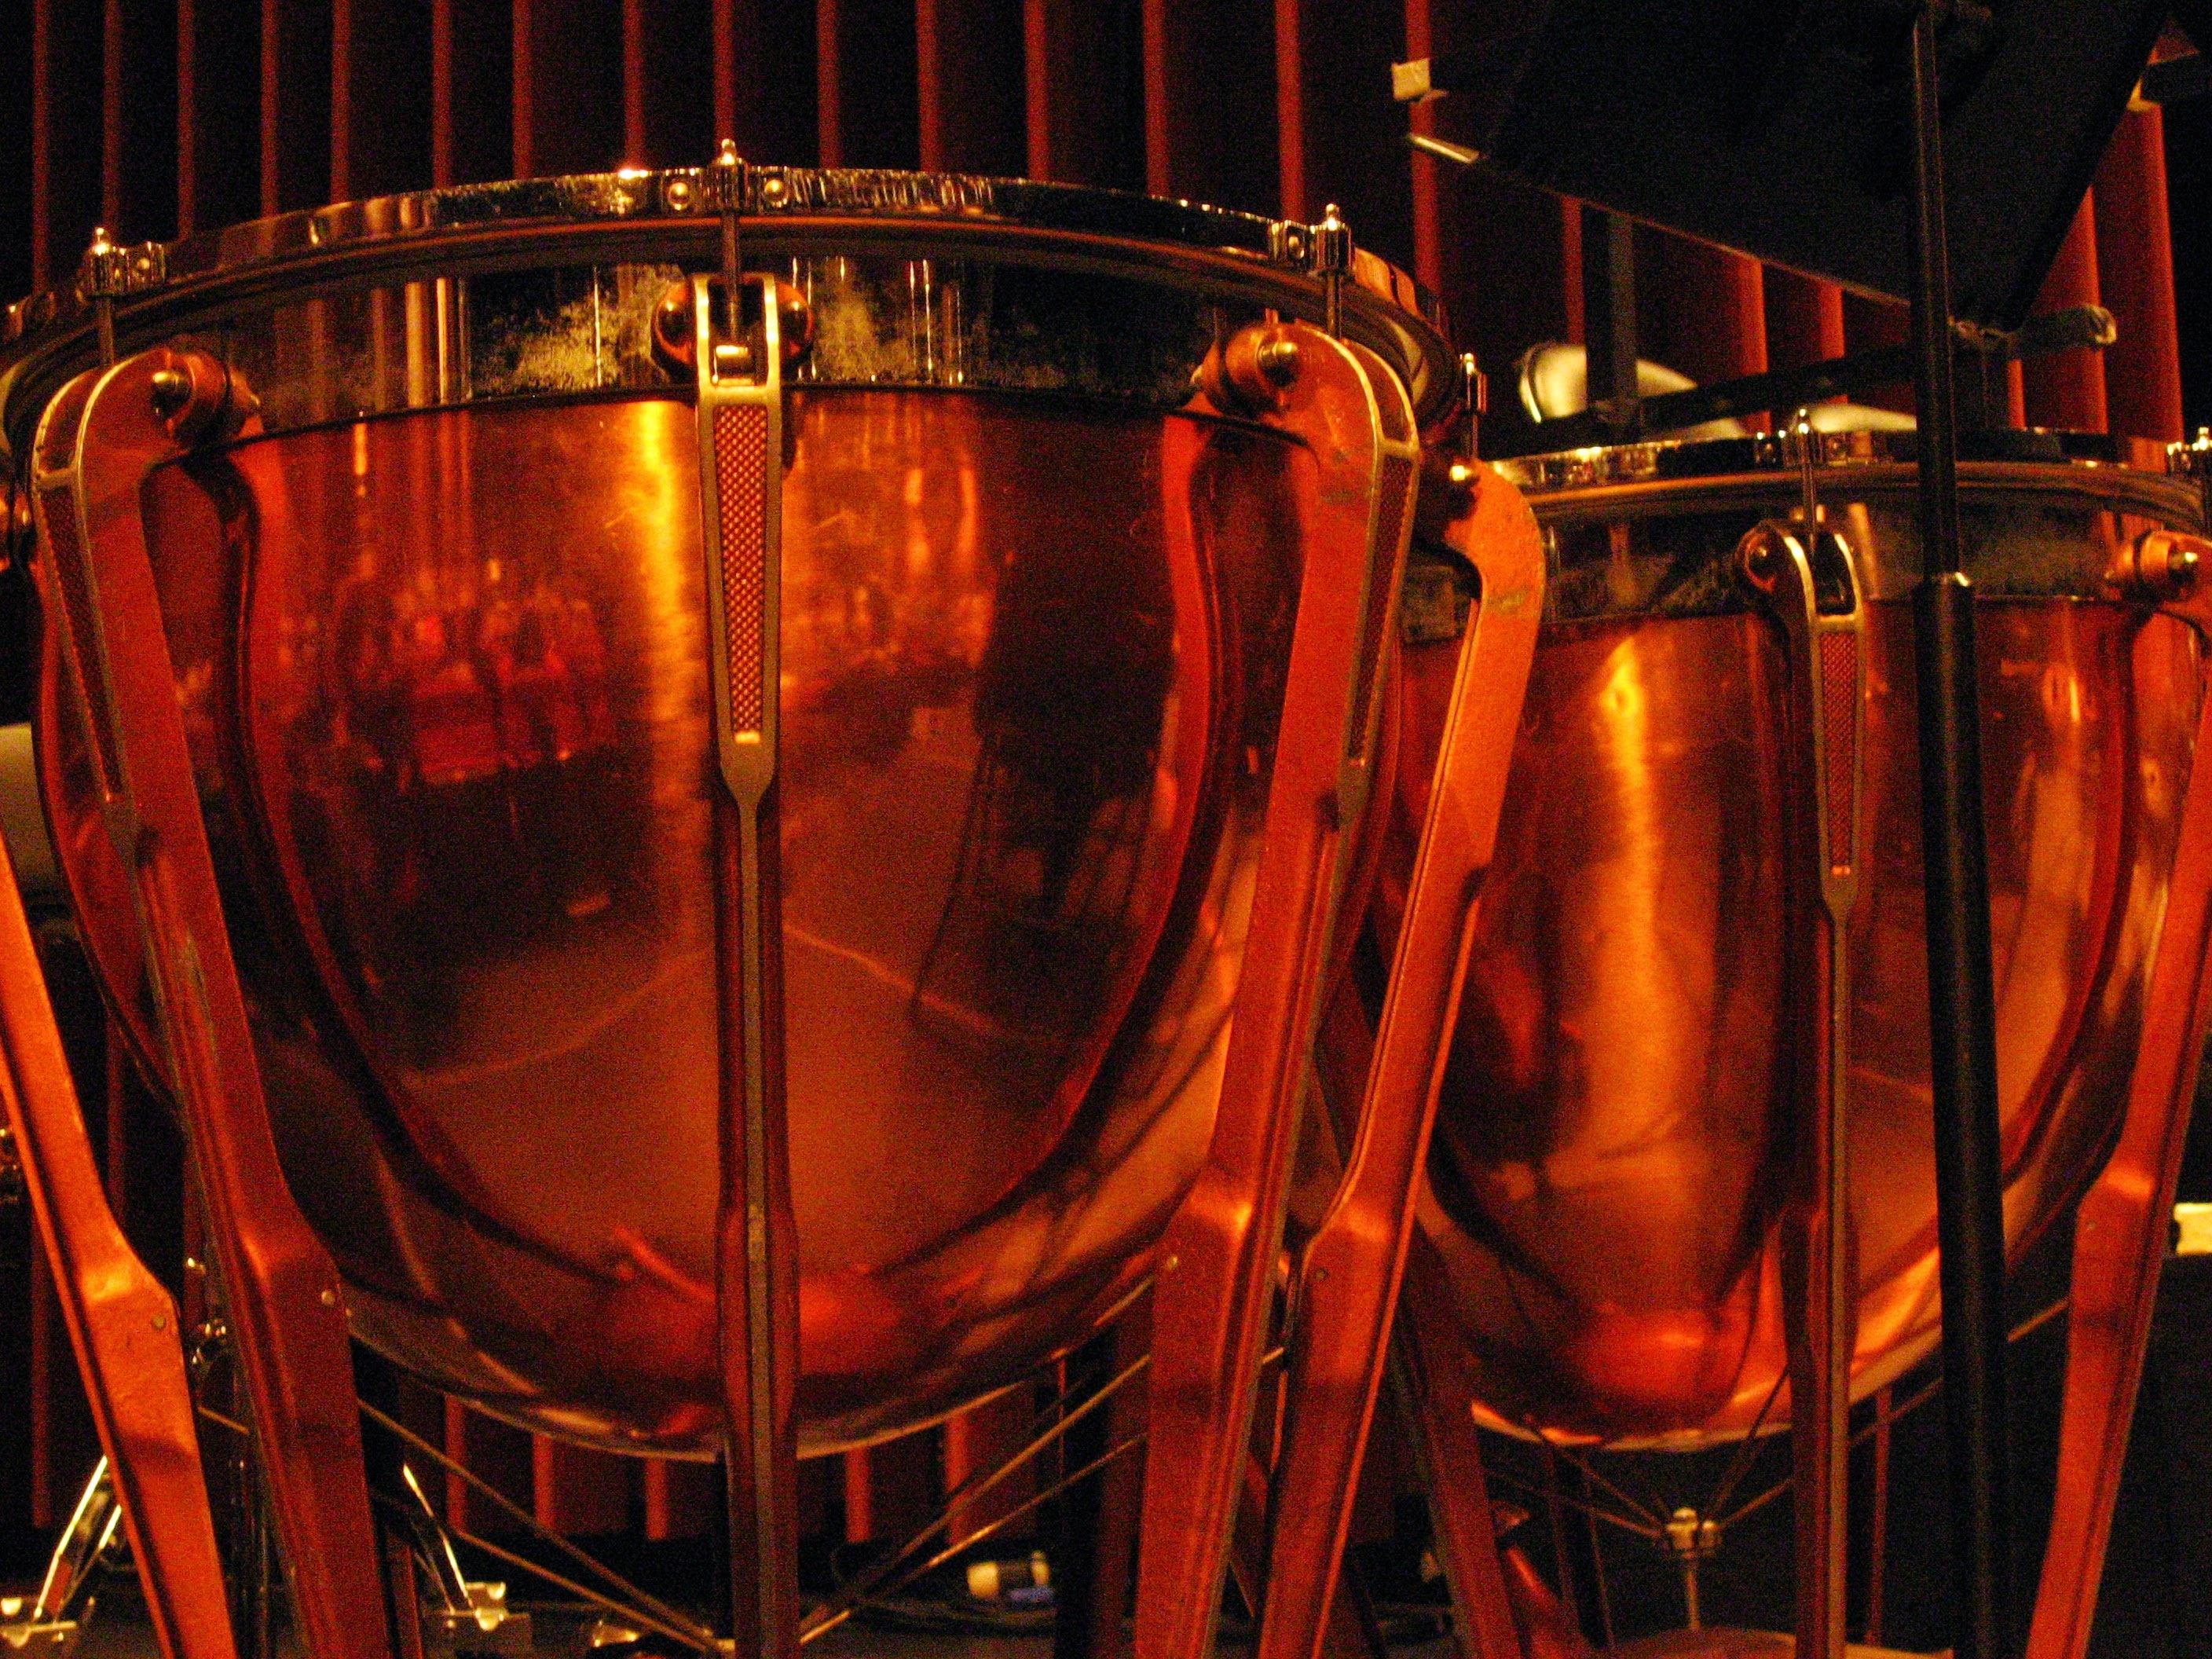
music, instrument, drum, musical instrument, percussion, stage, gold, brass, musical, sound, drums, drummer, instruments, musical instruments, man made object, skin head percussion instrument, hand drum, snare drum